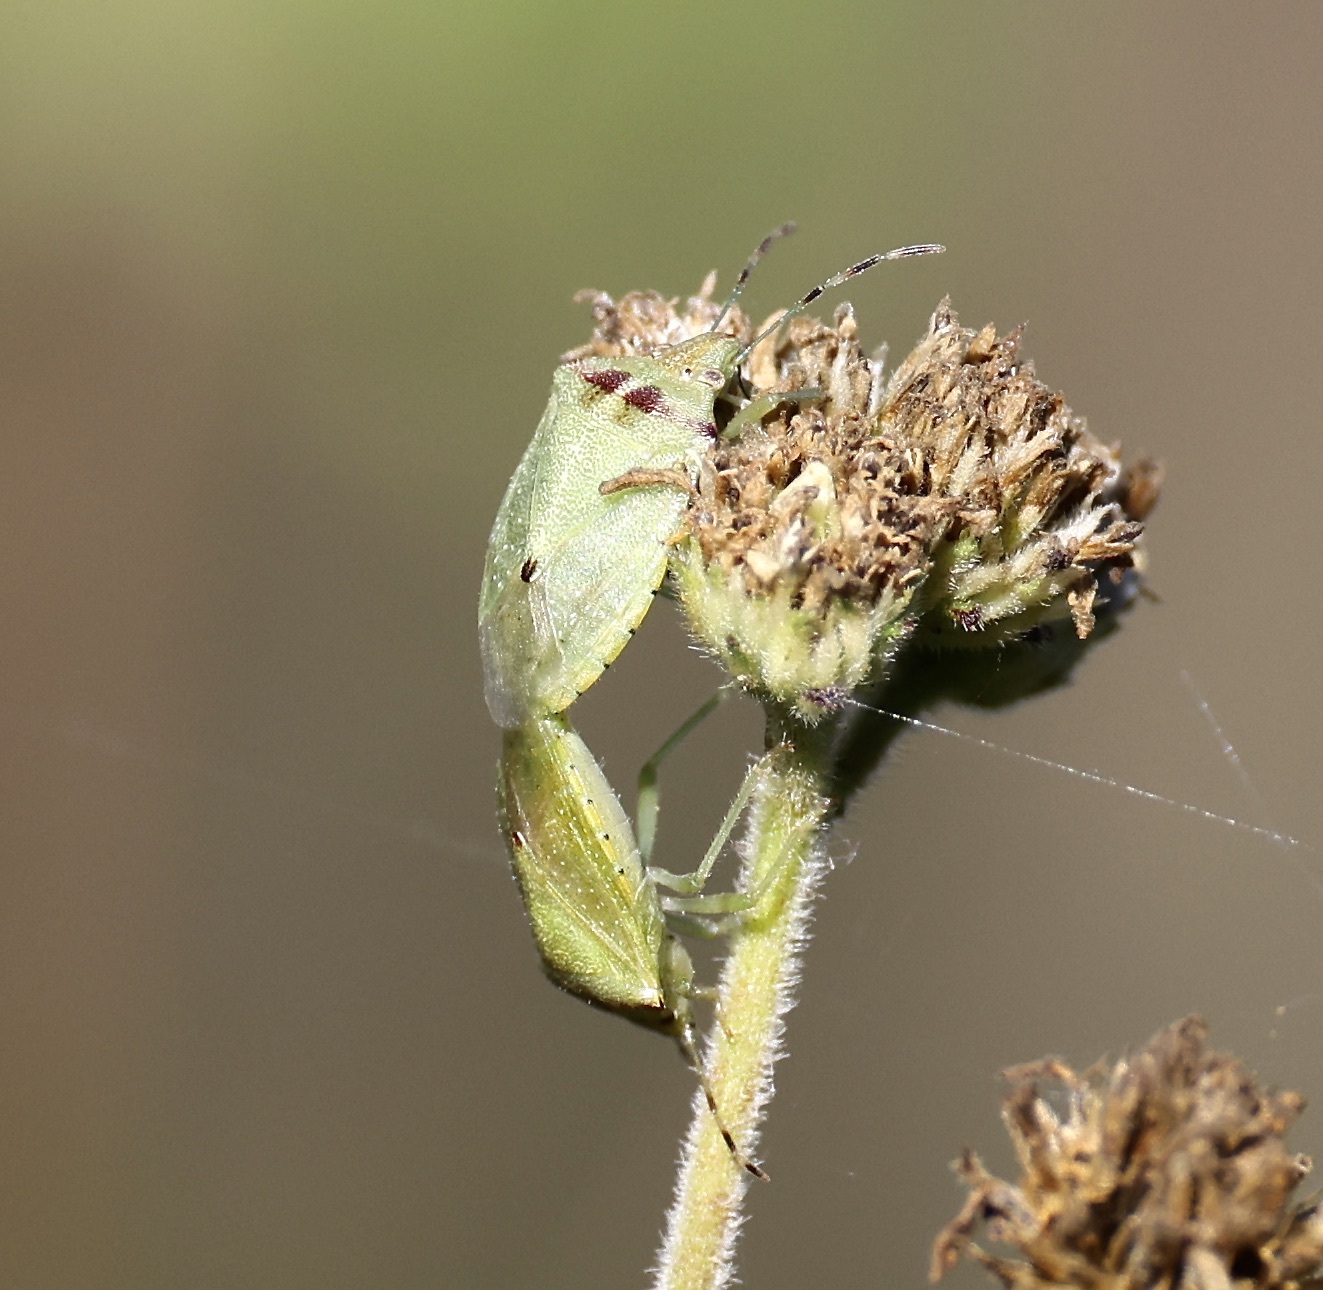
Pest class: stink_bug